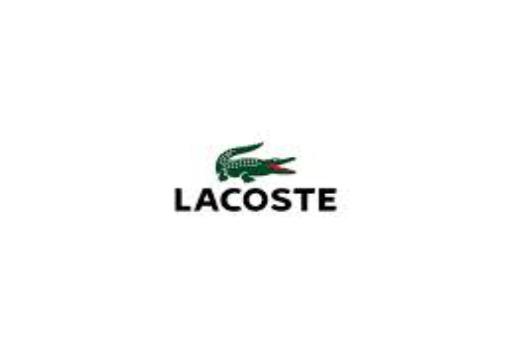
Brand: lacoste
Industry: Clothes